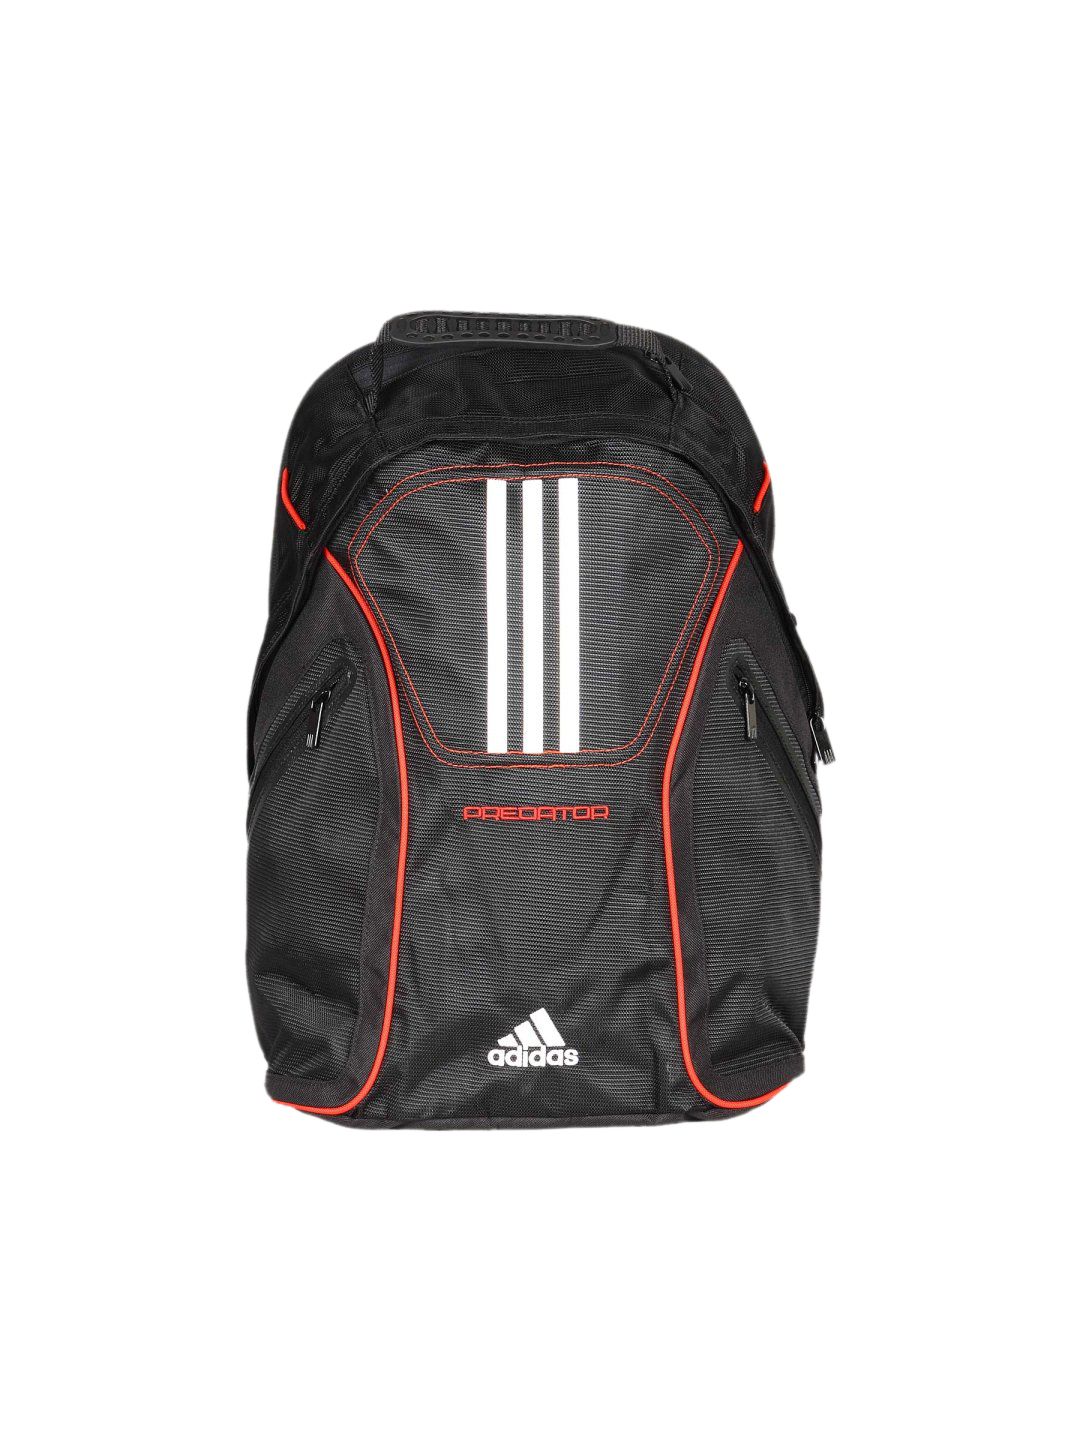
ADIDAS Men Predator Black Red Backpack
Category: Accessories / Bags / Backpacks
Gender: Men
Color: Black
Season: Summer 2011
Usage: Sports